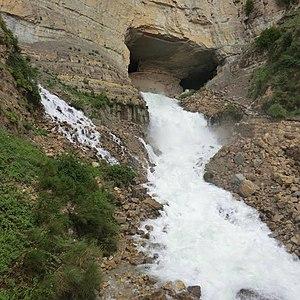
La grotte d'Afqa est une cavité montagneuse du Liban située dans le massif du Mont-Liban au niveau de la ville de Jbeil, l'antique Byblos. Le Nahr Ibrahim y prend sa source. Le site de la grotte est réputé pour les ruines d'un sanctuaire attribué à la déesse Aphrodite et pour être le cadre du mythe d'Adonis.